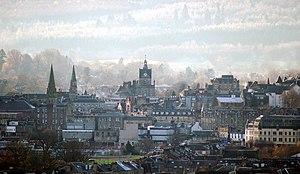
Stirling est une cité écossaise, située dans le council area du même nom dont elle constitue le siège et dans la région de lieutenance de Stirling and Falkirk.